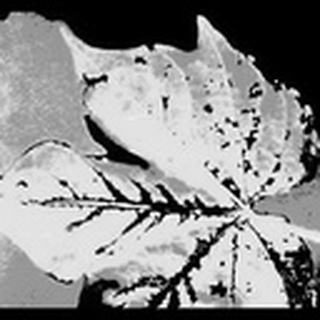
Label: cotton_bacterial_blight